John Romero

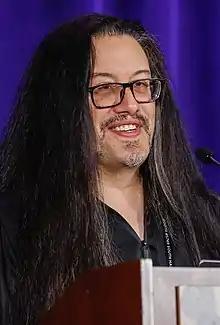
Romero at the Game Developers Conference in 2022

Alfonso John Romero (born October 28, 1967) is an American video game developer. He co-founded id Software and designed their early games, including "Wolfenstein 3D" (1992), "Doom" (1993), "Doom II" (1994), "" (1995) and "Quake" (1996). His designs and development tools, along with programming techniques developed by the id programmer John Carmack, popularized the first-person shooter (FPS) genre. Romero is also credited with coining the multiplayer term "deathmatch".